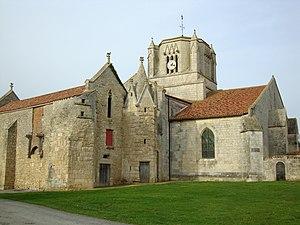
Église Saint-Nicolas des Magnils-Reigniers, (Classé, 1906) This building is indexed in the Base Mérimée, a database of architectural heritage maintained by the French Ministry of Culture,
Les Magnils-Reigniers sont une commune du Centre-Ouest de la France, située dans le département de la Vendée en région Pays de la Loire.
Cet article recense les monuments historiques français classés en 1906.
Cet article recense les monuments historiques de la Vendée, en France.